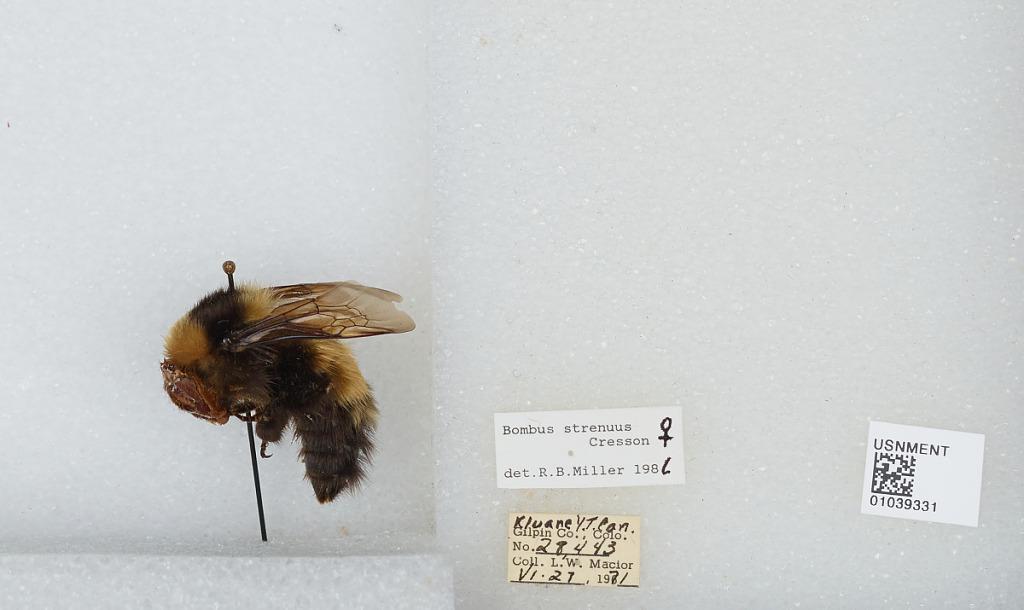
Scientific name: Bombus (Alpinobombus) neoboreus Sladen
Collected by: L. Macior
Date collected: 1971-6-27
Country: Canada
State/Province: Yukon Territory
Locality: Kluane
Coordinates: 60.75, -139.5
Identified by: Miller, R. B.